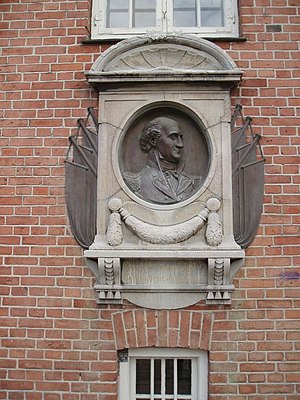
Peter Norden Sølling
Peter Norden Sølling relief i Bombebøssens facade mod Overgaden oven Vandet
Bas-relief af Peter Norden Sølling på Christianshavn
Peter Norden Sølling var en dansk søofficer.